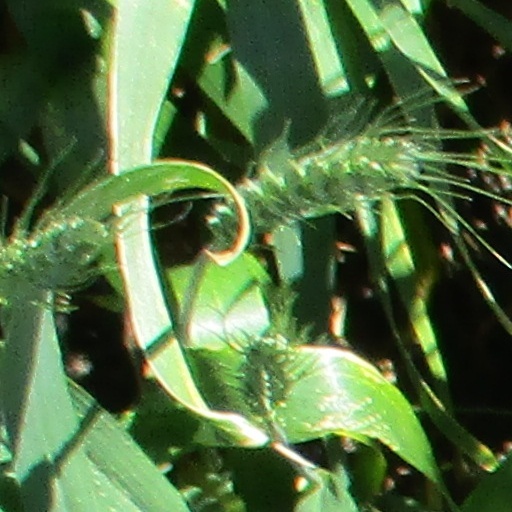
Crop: wheat